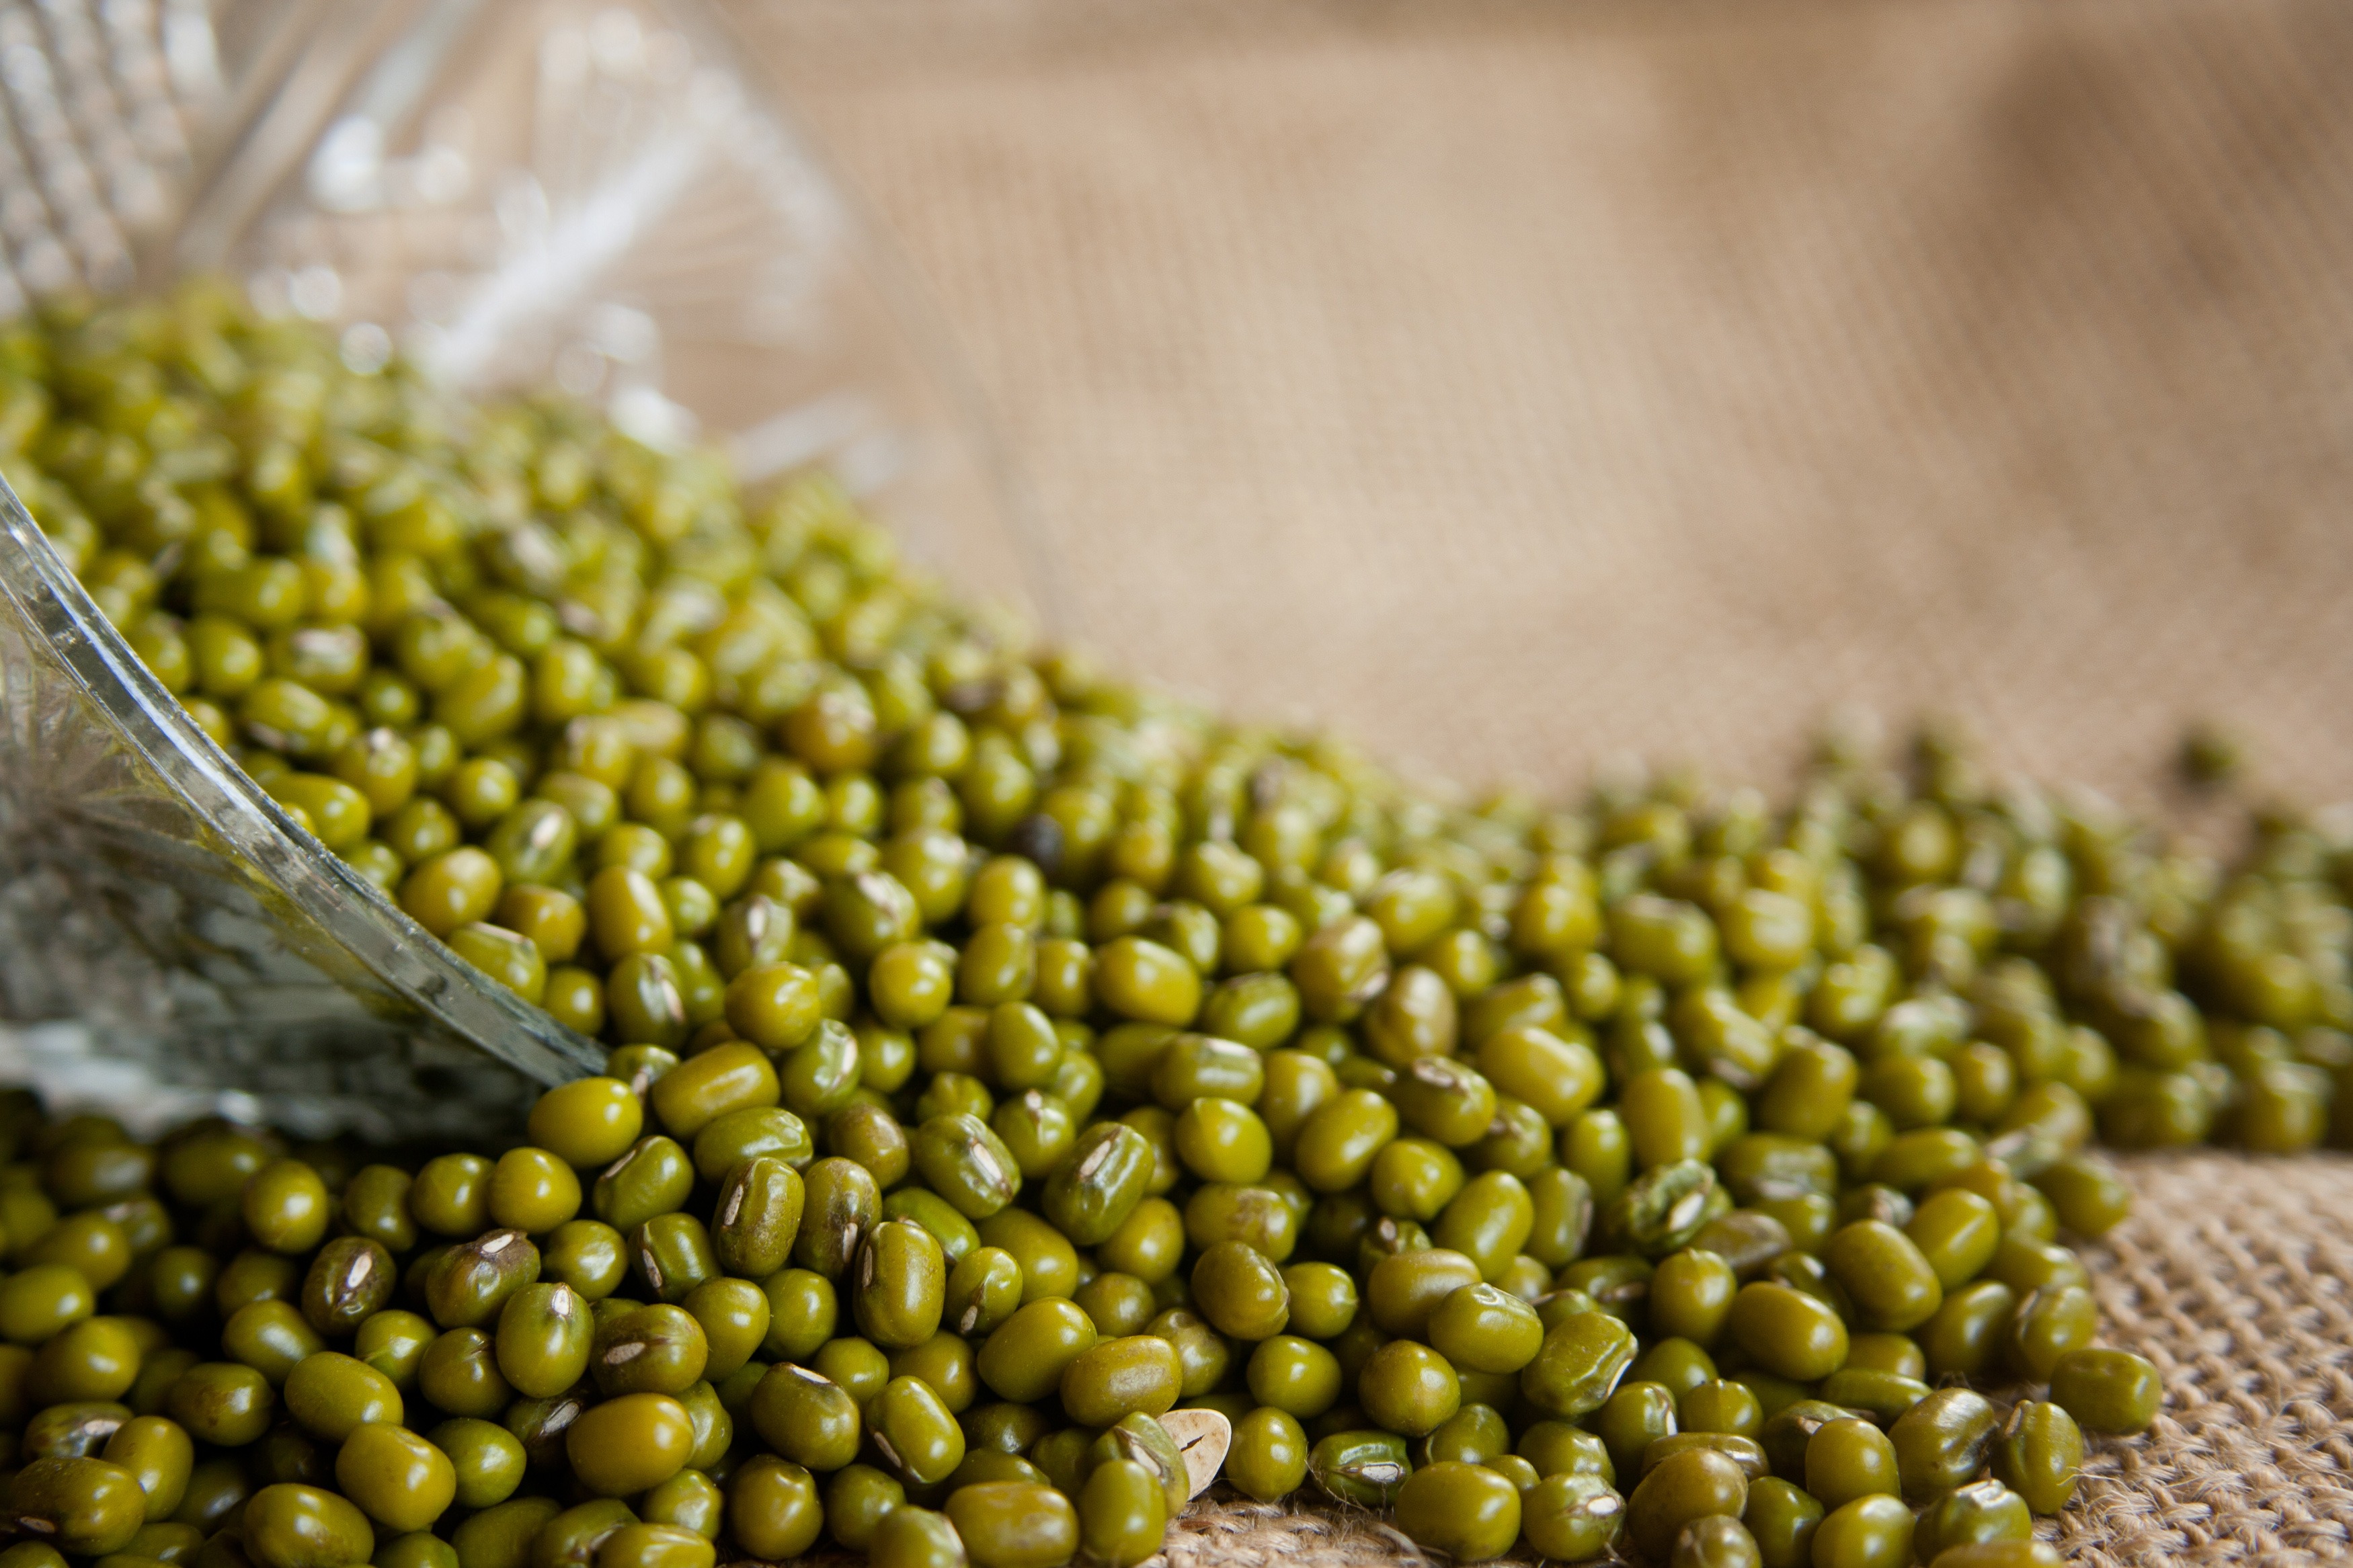
plant, grain, fruit, seed, dry, bowl, food, green, ingredient, produce, vegetable, crop, agriculture, cuisine, vegan, vegetarian, raw, beans, edible, pulse, organic, legume, flowering plant, mung beans, mung, grass family, land plant, gram, green gram, golden gram, vigna radiata, moong bean, moong